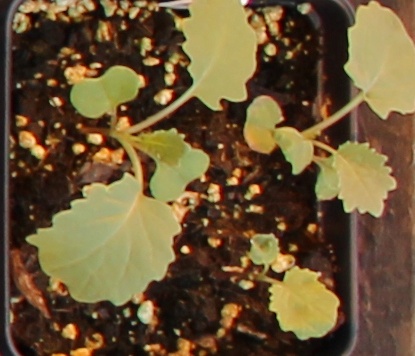
Label: Canola